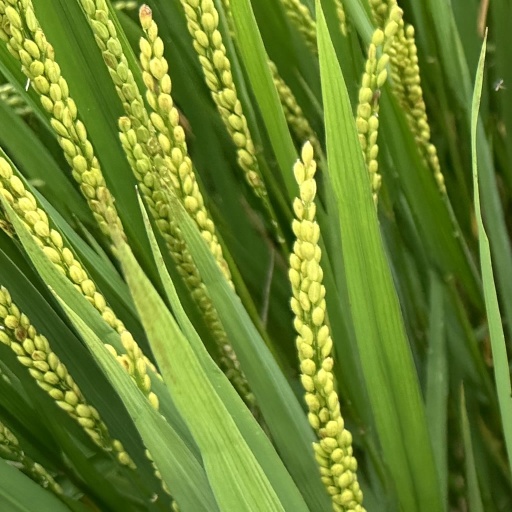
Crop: rice